Castello Malatestiano, Longiano

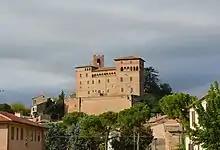
Castle see from the town

The Castello Malatestiano or Rocca Malatestiana of the town of Longiano is a hill-top castle in the center of this town in the province of Forlì-Cesena in the region of Emilia-Romagna, Italy.